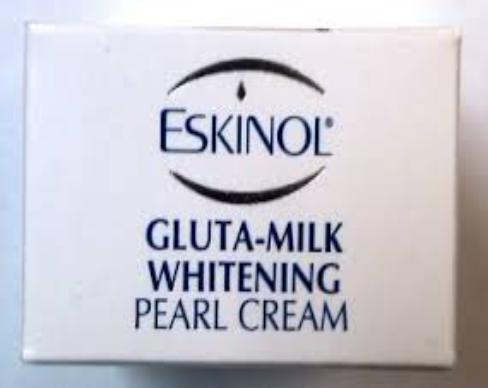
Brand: EskinoL
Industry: Necessities